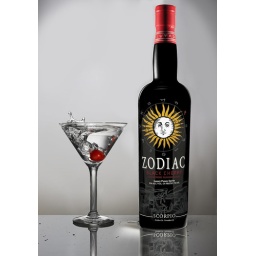
A martini glass mirroring in a reflective white surface.